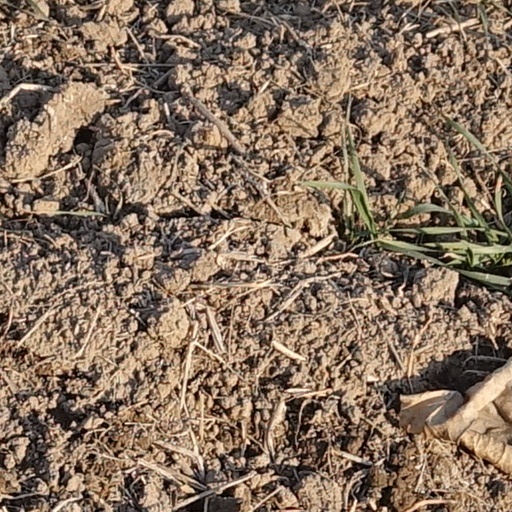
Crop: wheat